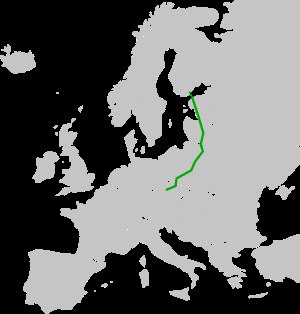
Europavej E67
E67's rute
E67 er en europavej der begynder i Helsinki i Finland og ender i Prag i Tjekkiet med en samlet længde på 970 kilometer. Undervejs går den blandt andet gennem Tallinn i Estland, Riga i Letland, Panevėžys og Kaunas i Litauen; Warszawa, Piotrków Trybunalski, Wrocław og Kłodzko i Polen; Náchod og Hradec Králové i Tjekkiet. Strækningen fra Tallinn til Warszawa kaldes også Via Baltica.